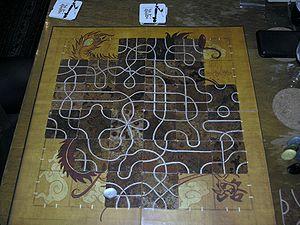
Tsuro est un jeu de plateau dans lequel chaque joueur construit des chemins, et tente de rester à l'intérieur de l'espace de jeu tout en obligeant les autres joueurs à en sortir.